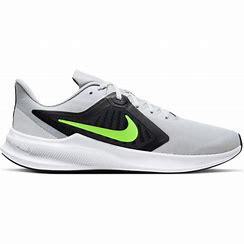
Brand: Nike
Model: Downshifter 10